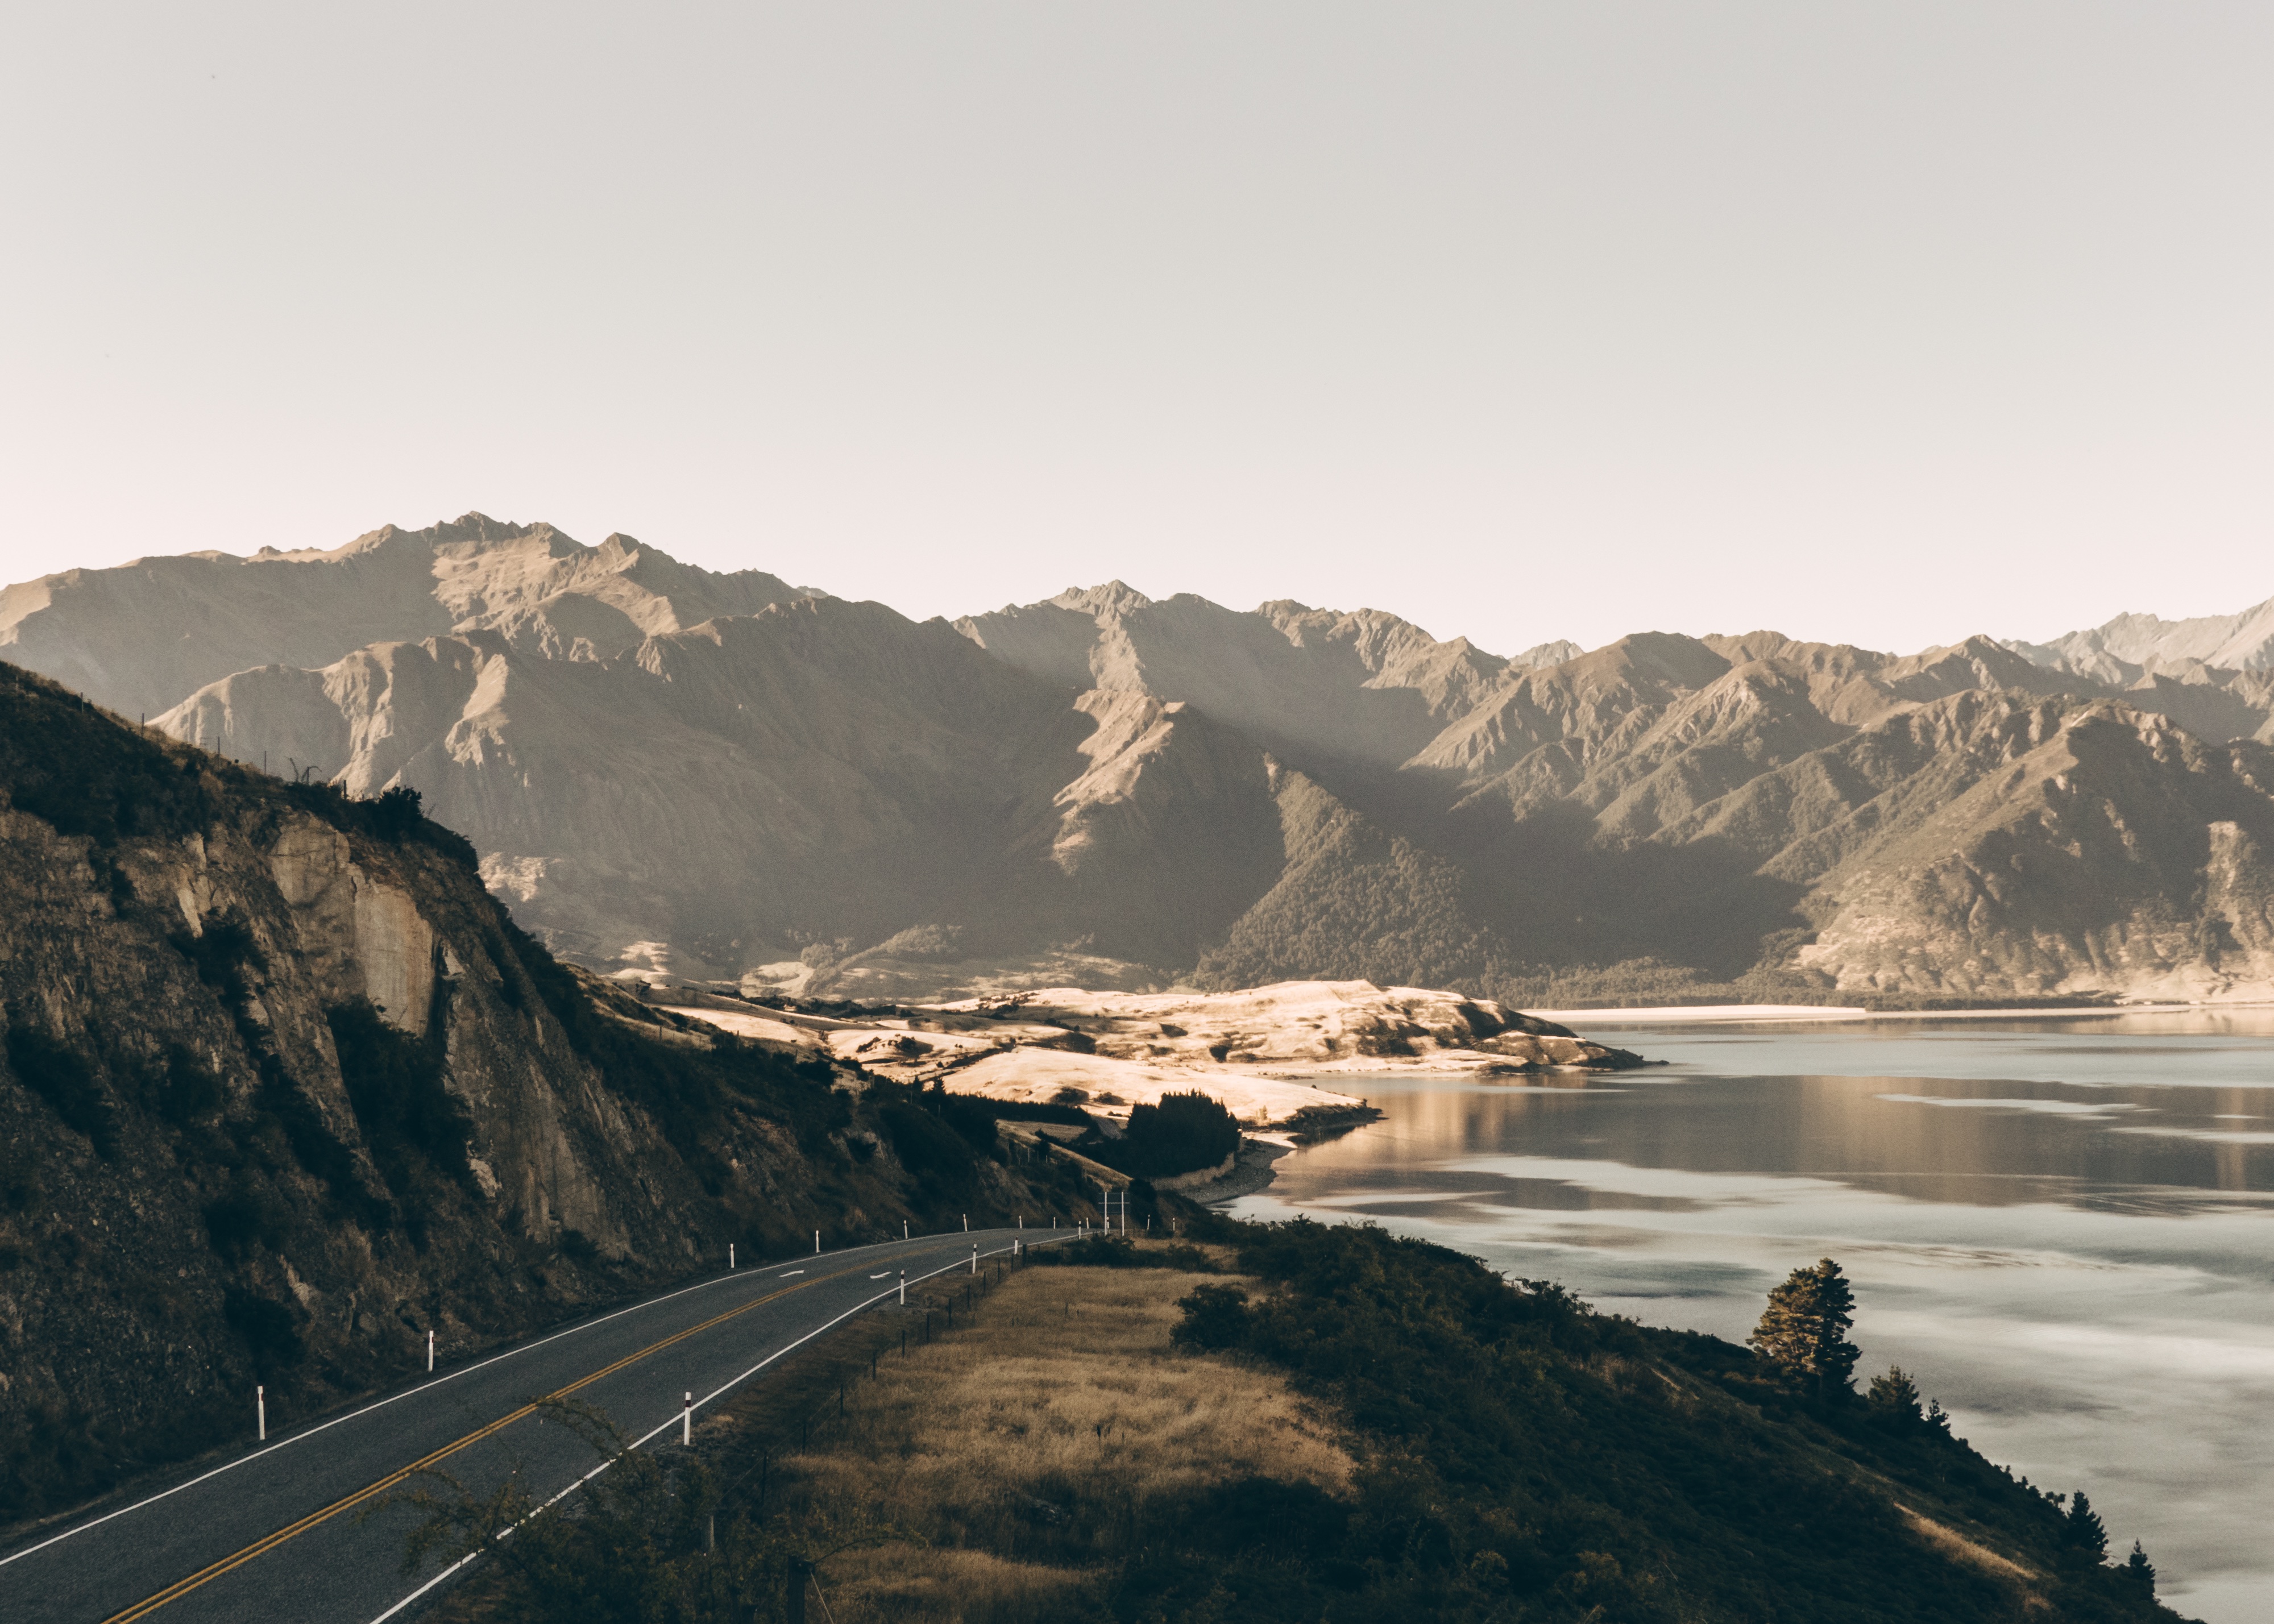
landscape, sea, coast, mountain, snow, winter, cloud, morning, lake, mountain range, reflection, reservoir, loch, landform, atmospheric phenomenon, mountainous landforms